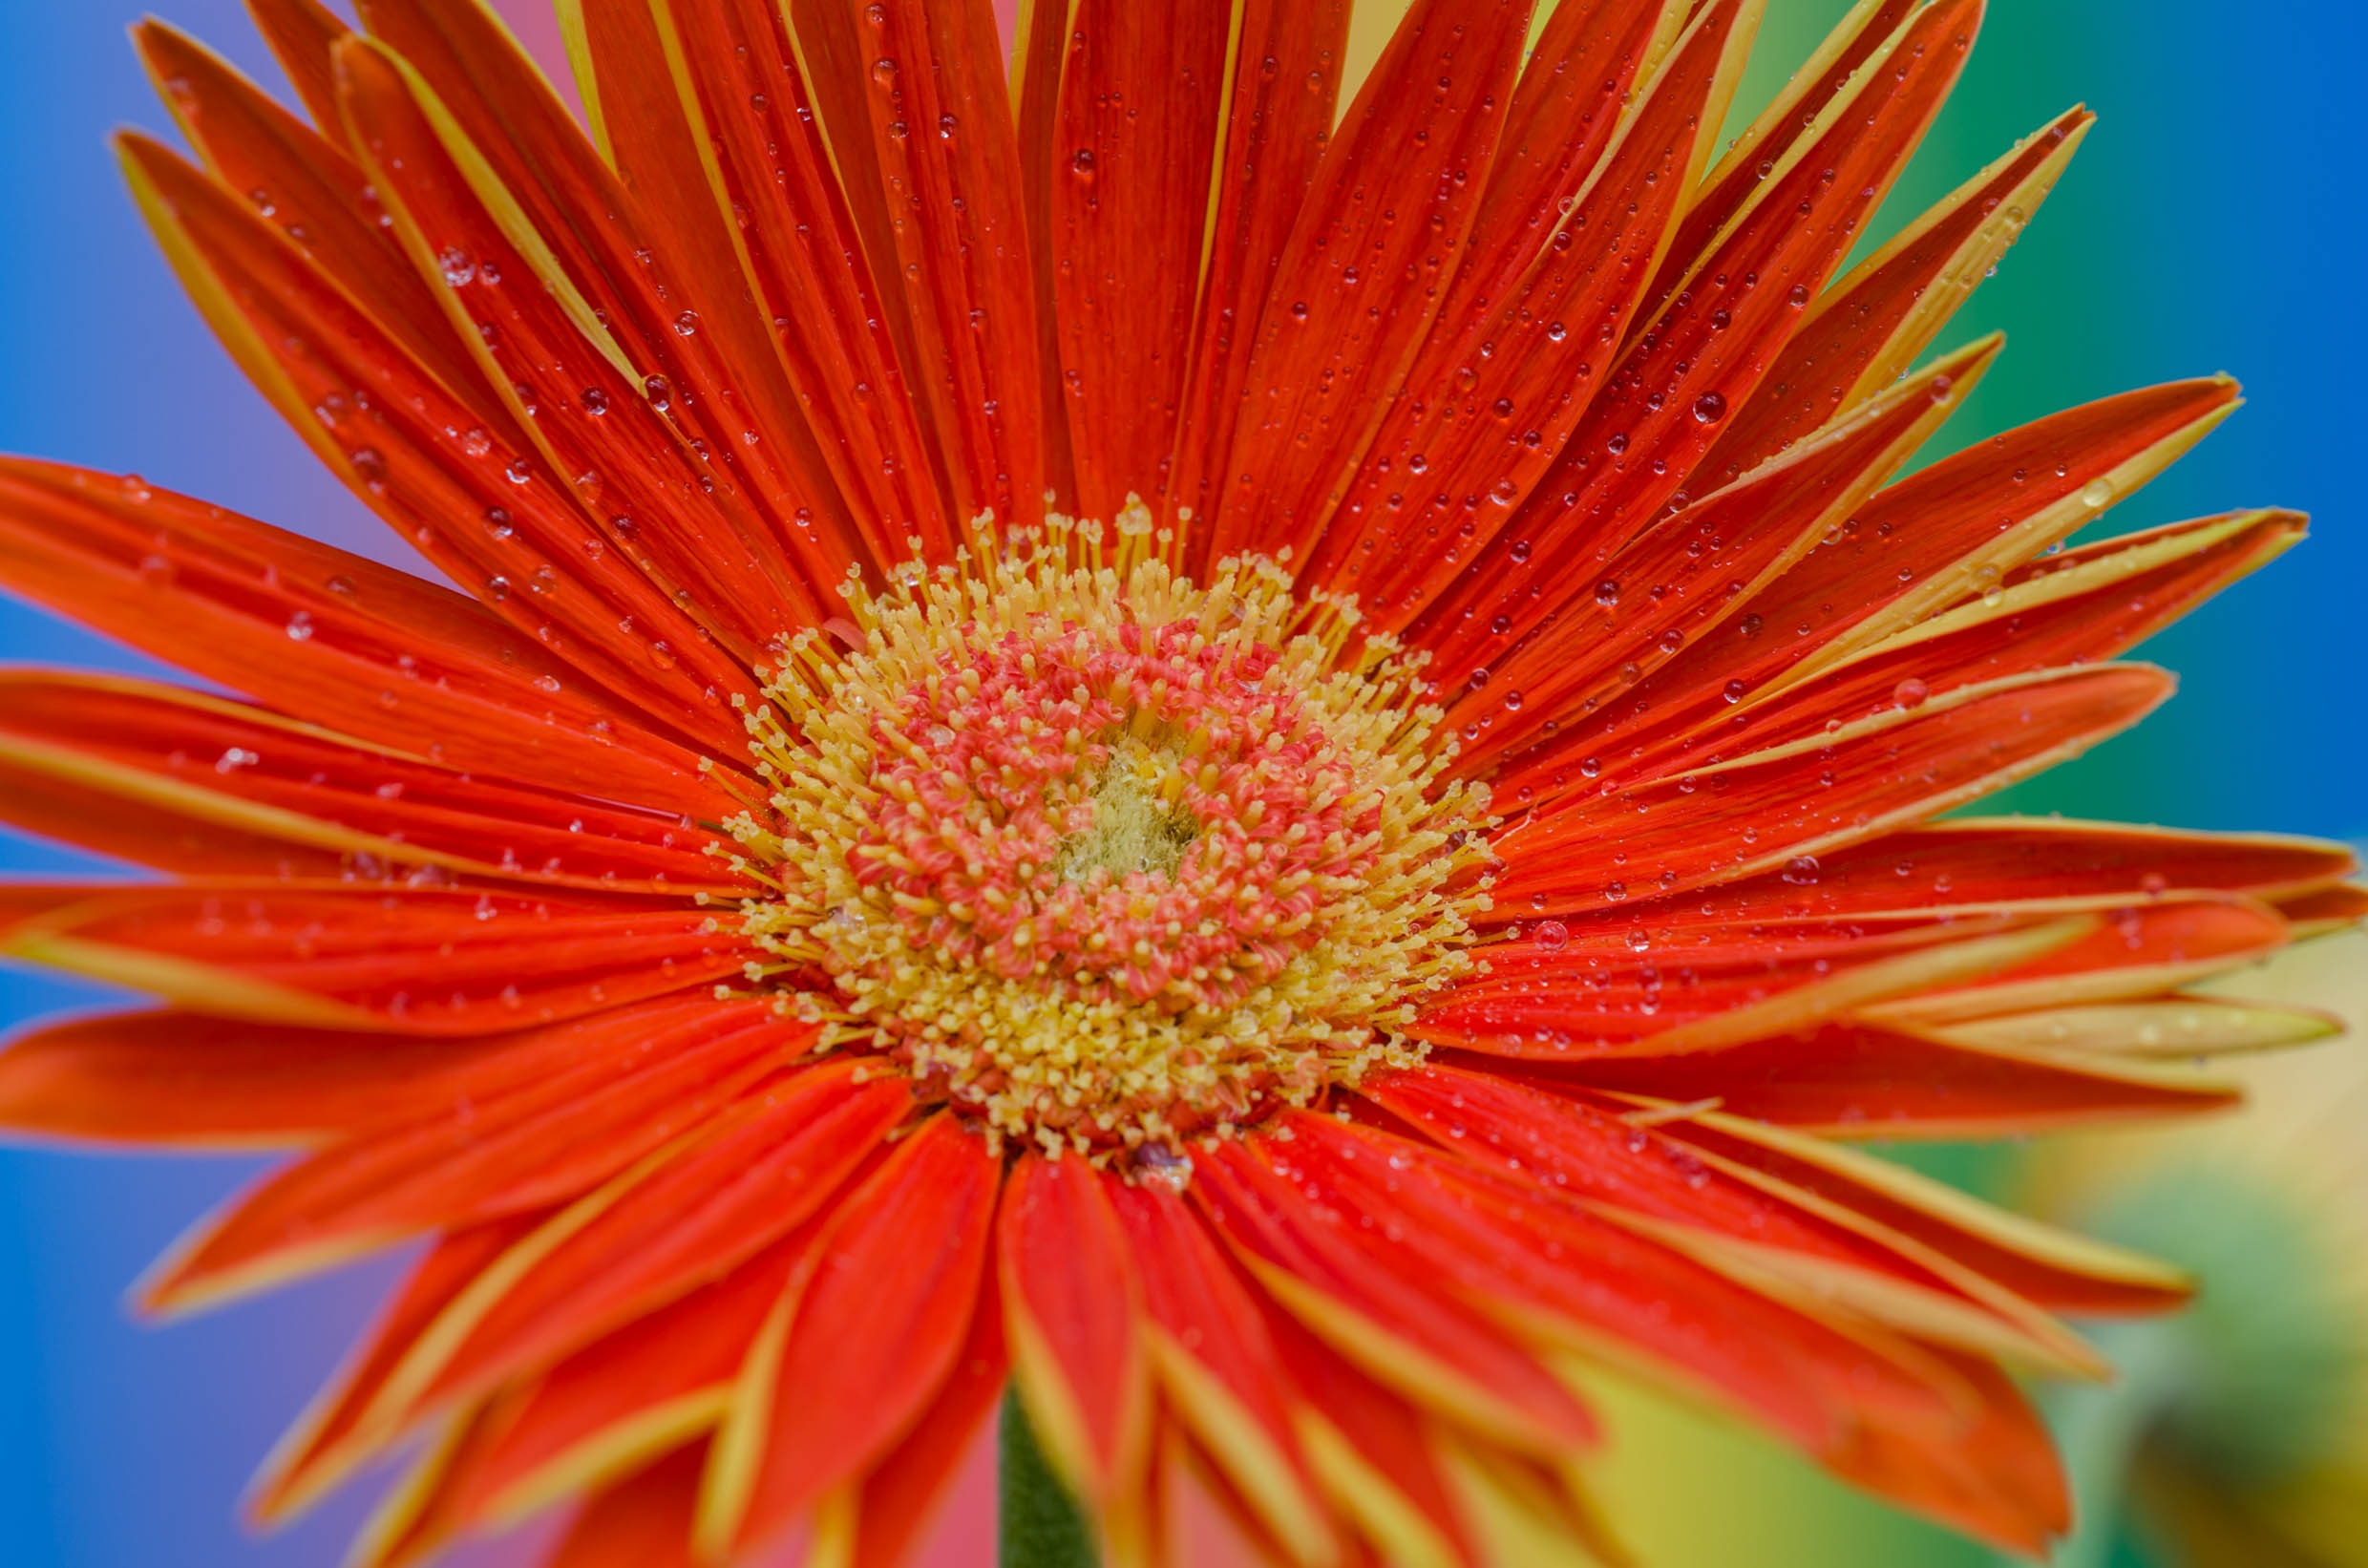
blossom, plant, photography, flower, petal, bloom, spring, botany, close, flora, flowers, close up, gerbera, macro photography, flowering plant, daisy family, annual plant, plant stem, land plant